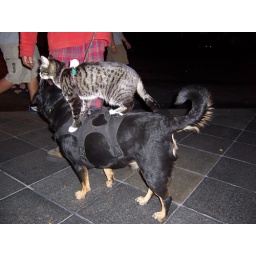
A mouse on a cat on a dog being led by a homeless guy on 16th street in Denver